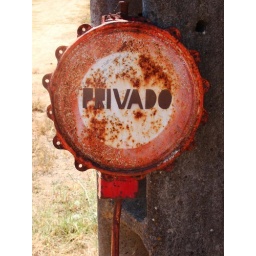
The dog near this sign had a very compelling argument. In Montemor, Portugal, 2009